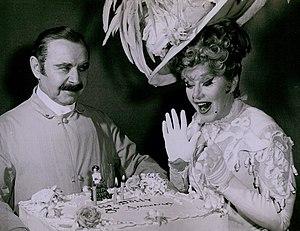
David Burns, né le 22 juin 1902 à New York et mort le 12 mars 1971 à Philadelphie, est un acteur et chanteur américain.